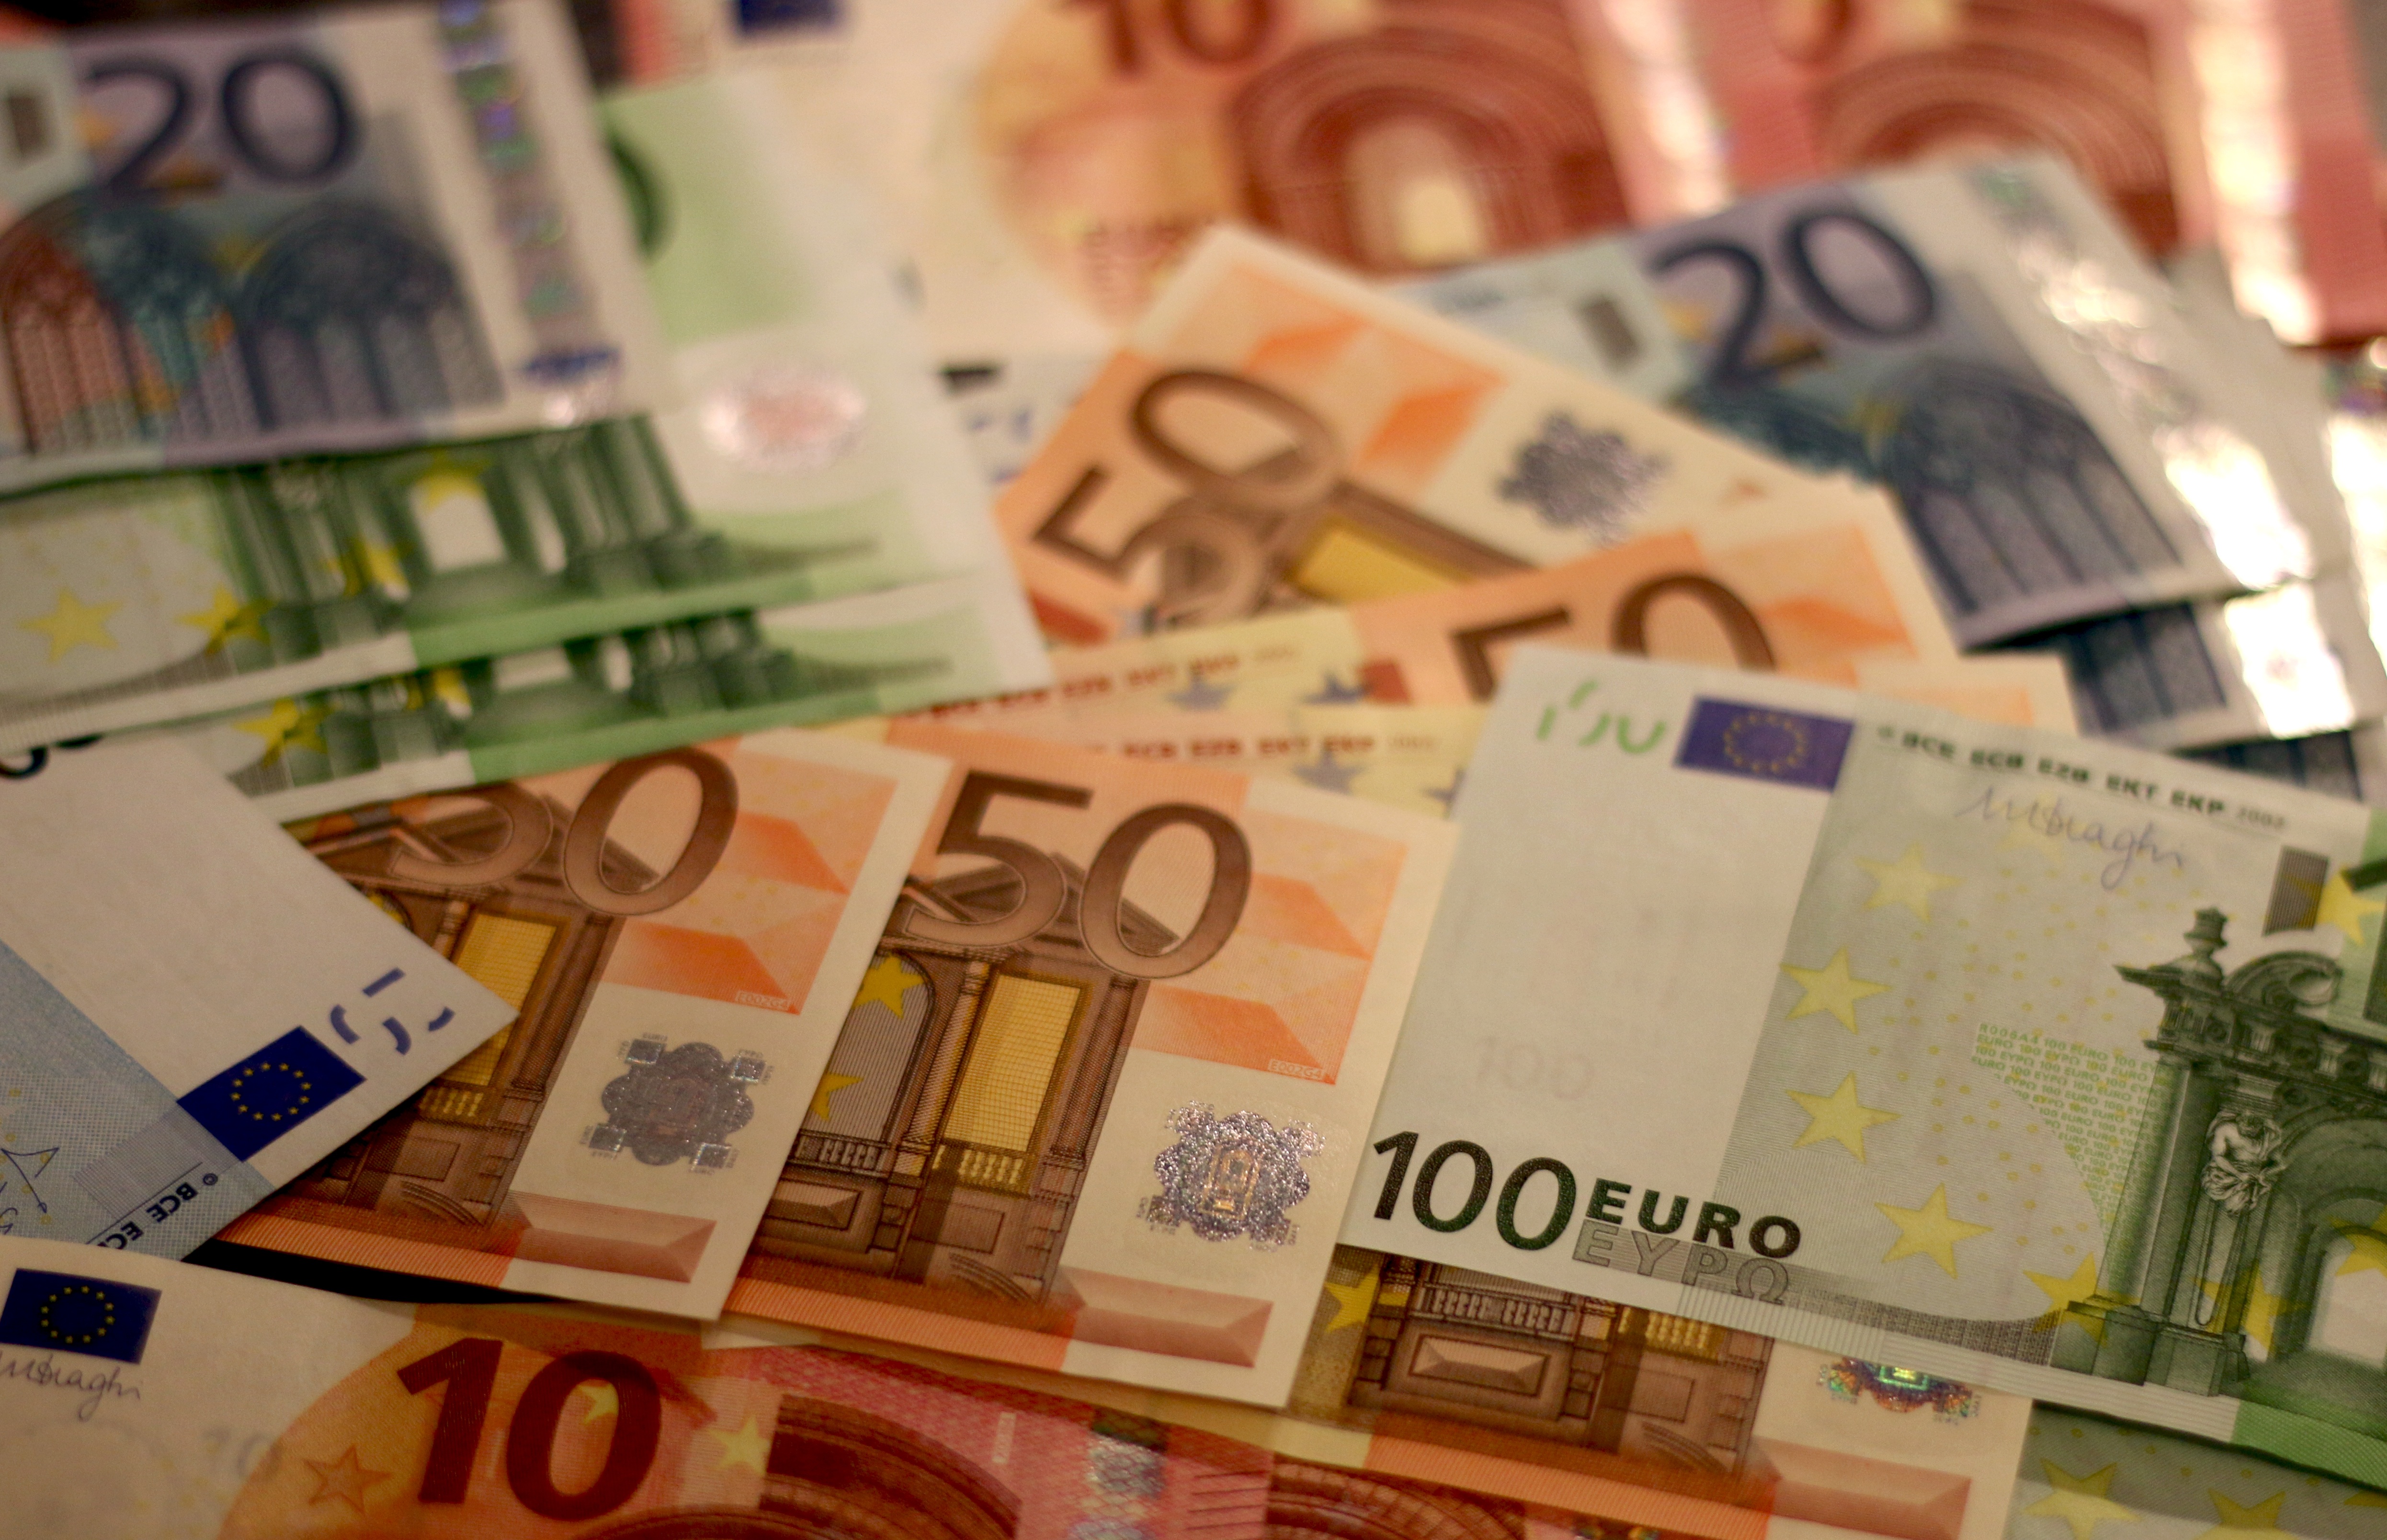
money, stack, paper, brand, cash, currency, euro, bill, many, finance, out of focus, banknote, pay, bank note, paper money, financial world, 10 euro, 20 euro, euro sign, 100 euro, 50 euro